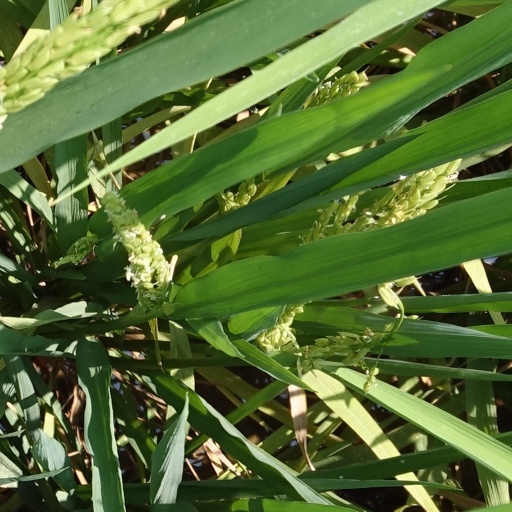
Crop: rice